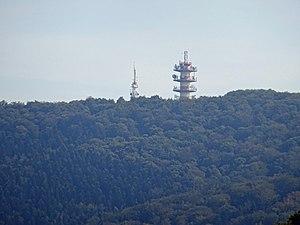
Le sommet du Salber.
Le Salbert est un mont du massif des Vosges situé au nord-ouest du Territoire de Belfort. Il est facile de le reconnaître grâce à l'imposante antenne TDF perchée à son sommet. Ce massif possède un important patrimoine militaire, notamment le fort du Salbert.